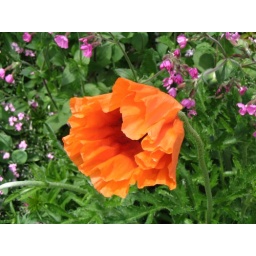
orange flower by Jon